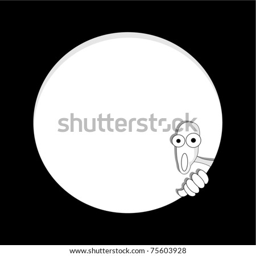
puppet peering through a circle